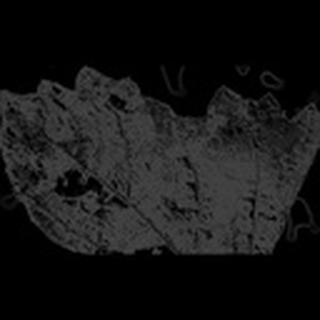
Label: cotton_powdery_mildew